Lauri Rapala

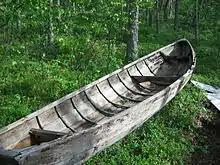
An old and forgotten traditional Finnish wooden rowing boat, or 'soutuvene', in Utajärvi, Finland

For fishing, he netted whitefish and set long lines for perch and pike. Three trout weighing earned the equivalent of two weeks pay in a factory nearby; so Rapala would also troll a line with a baited hook to catch trout. He trolled about a thousand hooks on a trotline behind his traditional Finnish fishing rowing boat, known in Finnish as a 'soutuvene'. He baited all the hooks himself, and since he had no motor for his boat, he rowed approximately every day, except in storms.